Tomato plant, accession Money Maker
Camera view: tilt-top (135 deg); turntable rotation: 60 degrees
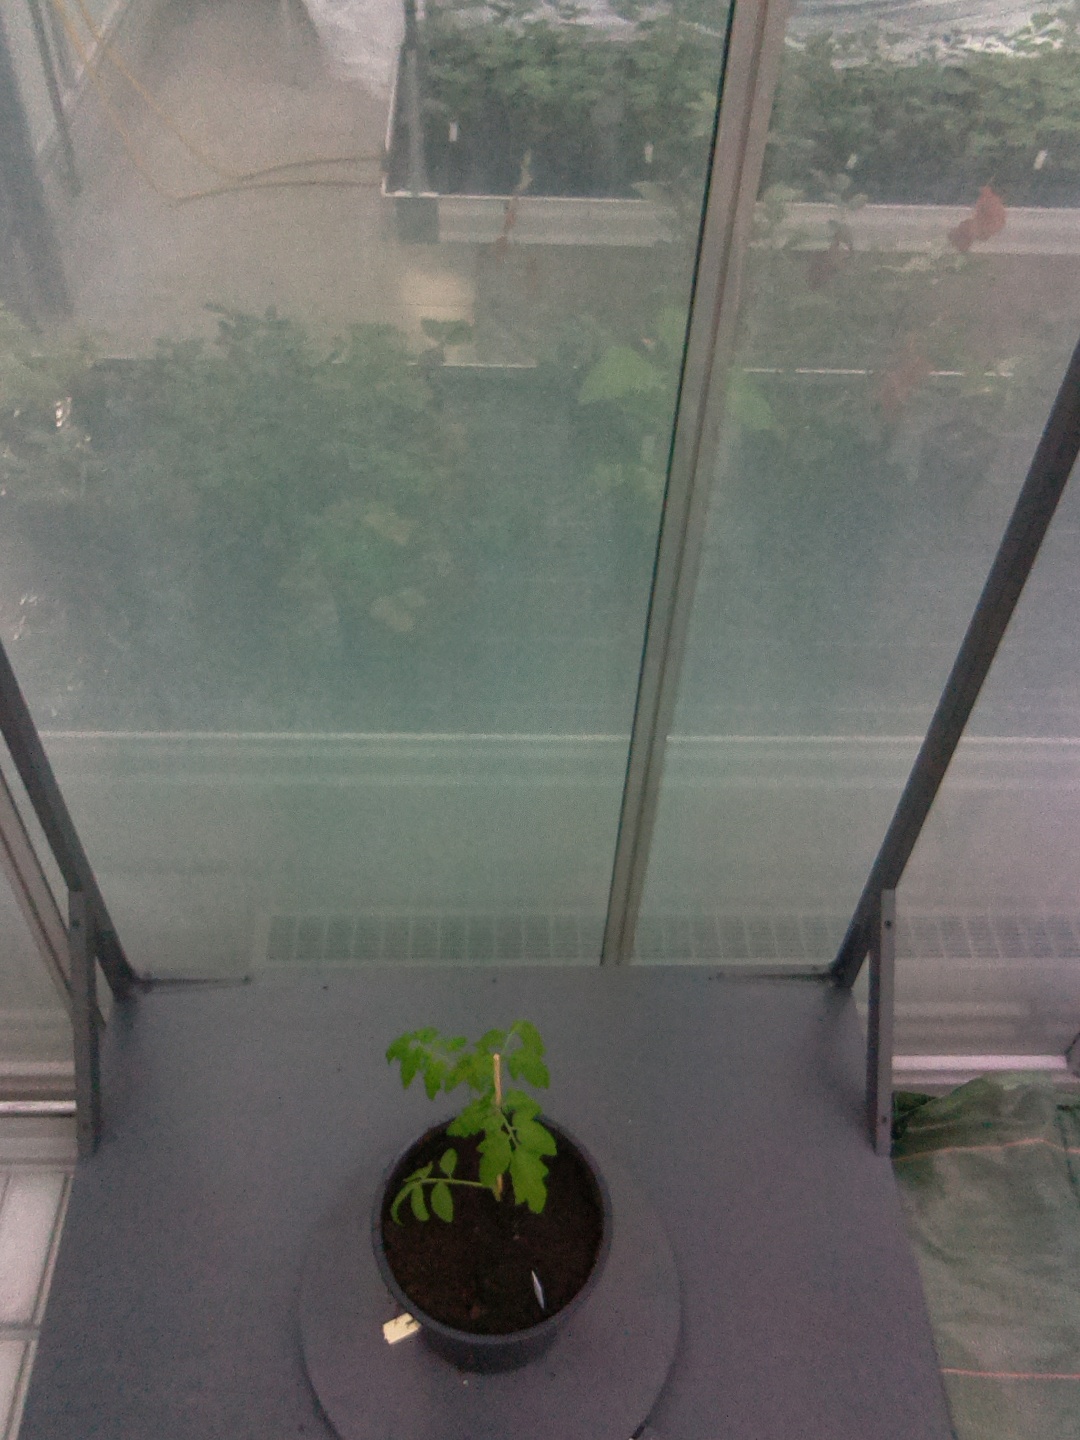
BBCH growth stage 13: 6 of true leaves visible